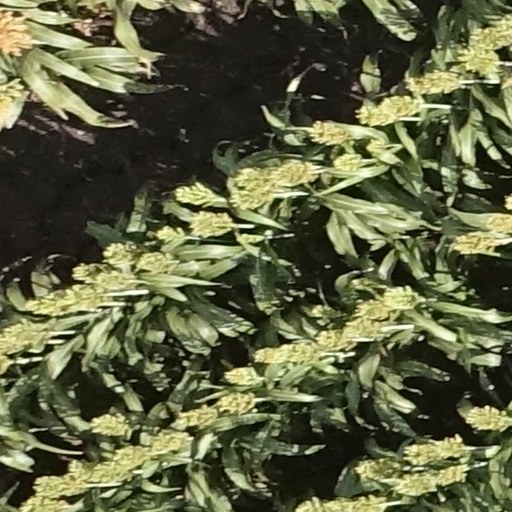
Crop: sorghum